Anchovy paste

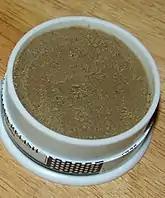
An open pot of Gentleman's Relish anchovy paste

Anchovy paste is a fish paste food product prepared using anchovies as a primary ingredient. It is used as a condiment and as an ingredient in various dishes, such as Scotch woodcock, and is a mass-produced product. It has been used for centuries to provide flavor to foods and as a source of nutrients, and it is a part of the cuisines of Great Britain, Italy, the Philippines and Vietnam. It is a major export product of Morocco.